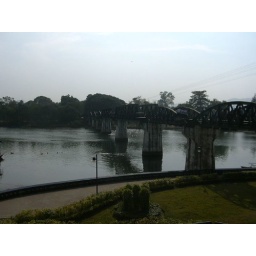
bridge over river kwai, again